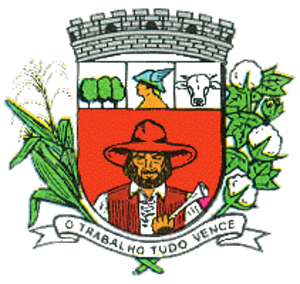
Presidente Prudente est une commune brésilienne de l'ouest de l'État de São Paulo, située à 558 km à l'ouest de la commune de São Paulo.